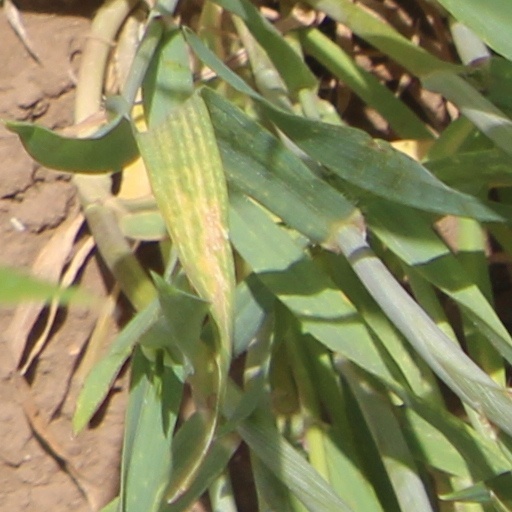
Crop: wheat